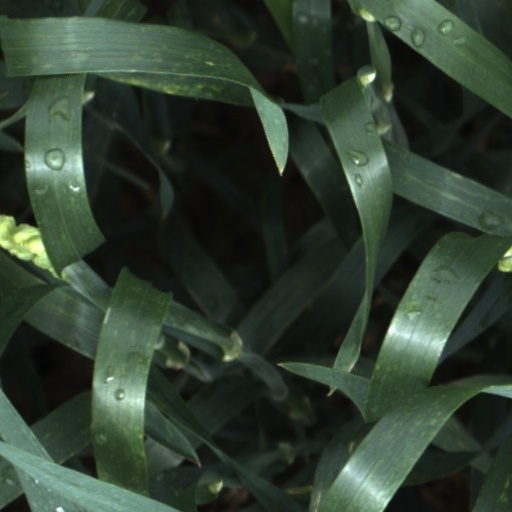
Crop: wheat